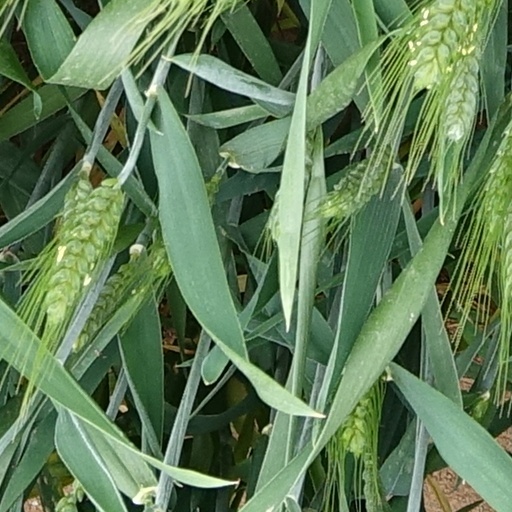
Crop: wheat